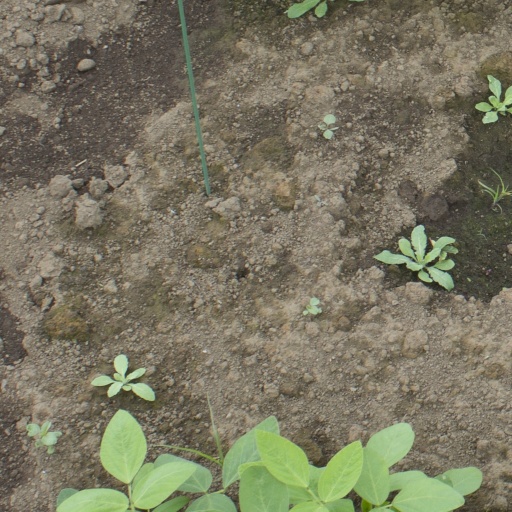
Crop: soybean